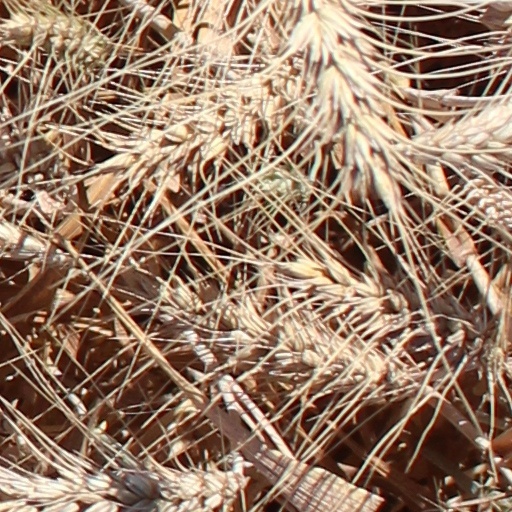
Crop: wheat